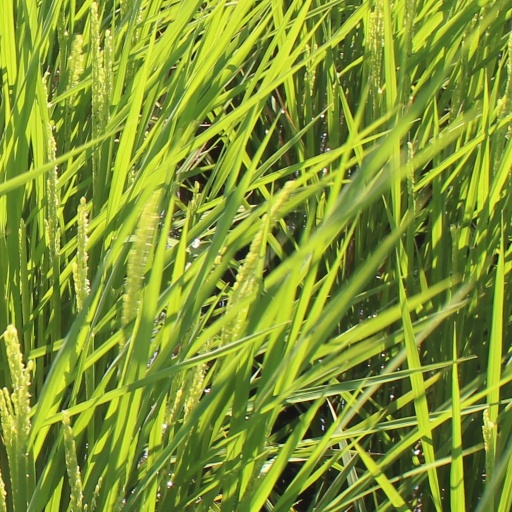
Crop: rice